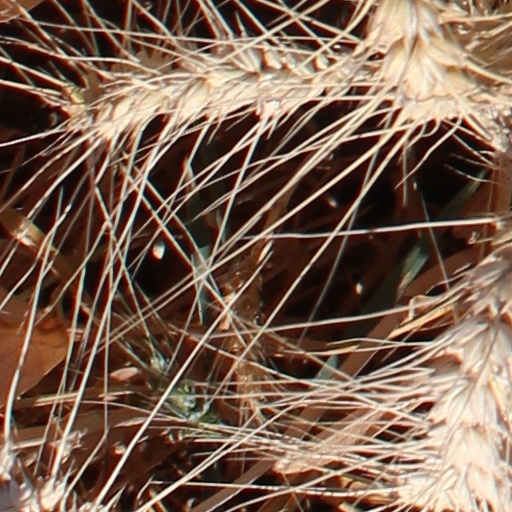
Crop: wheat